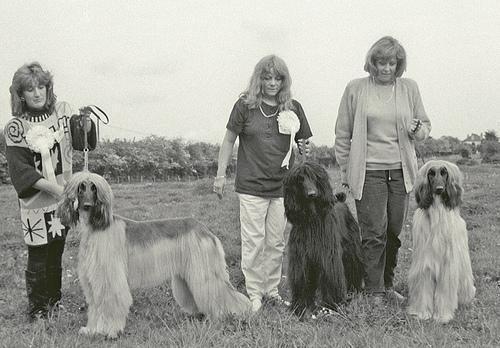
Afghan_hound